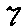
Label: 7